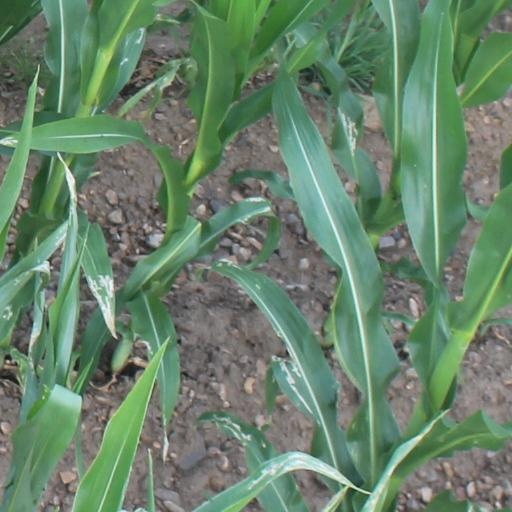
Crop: maize; corn